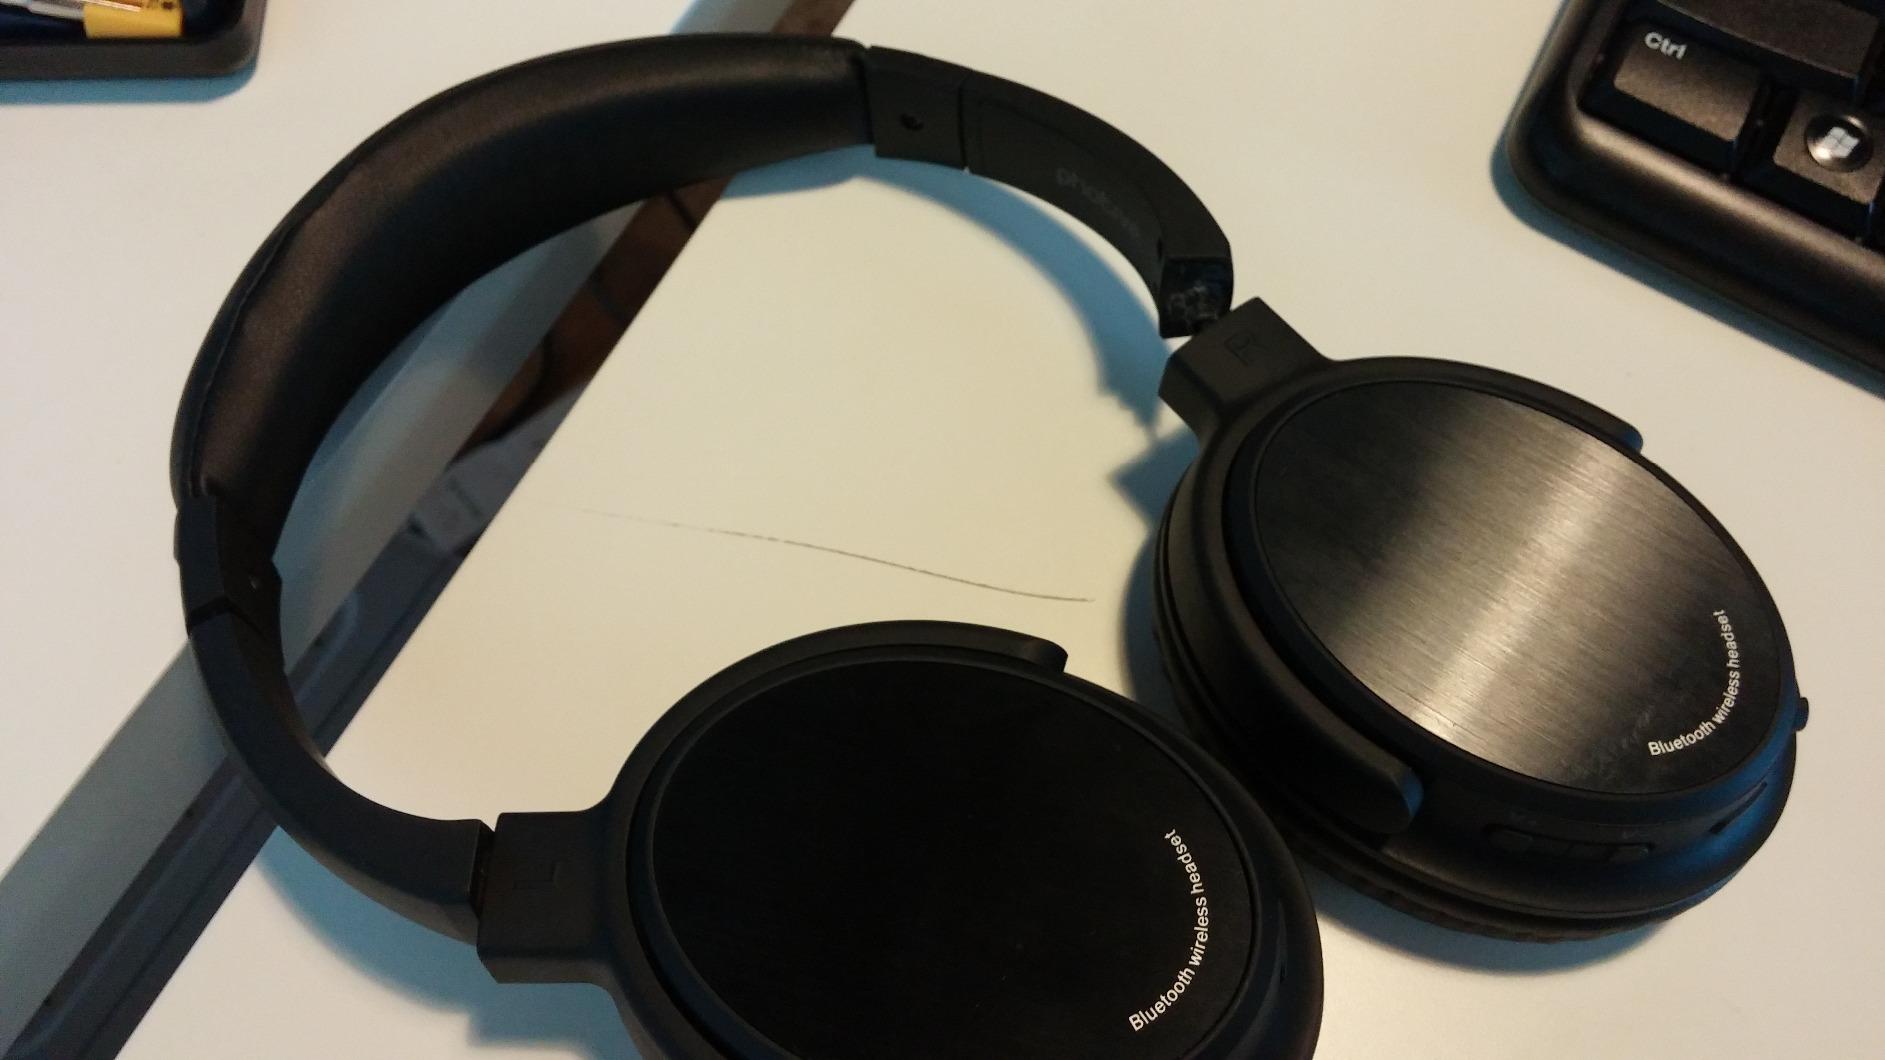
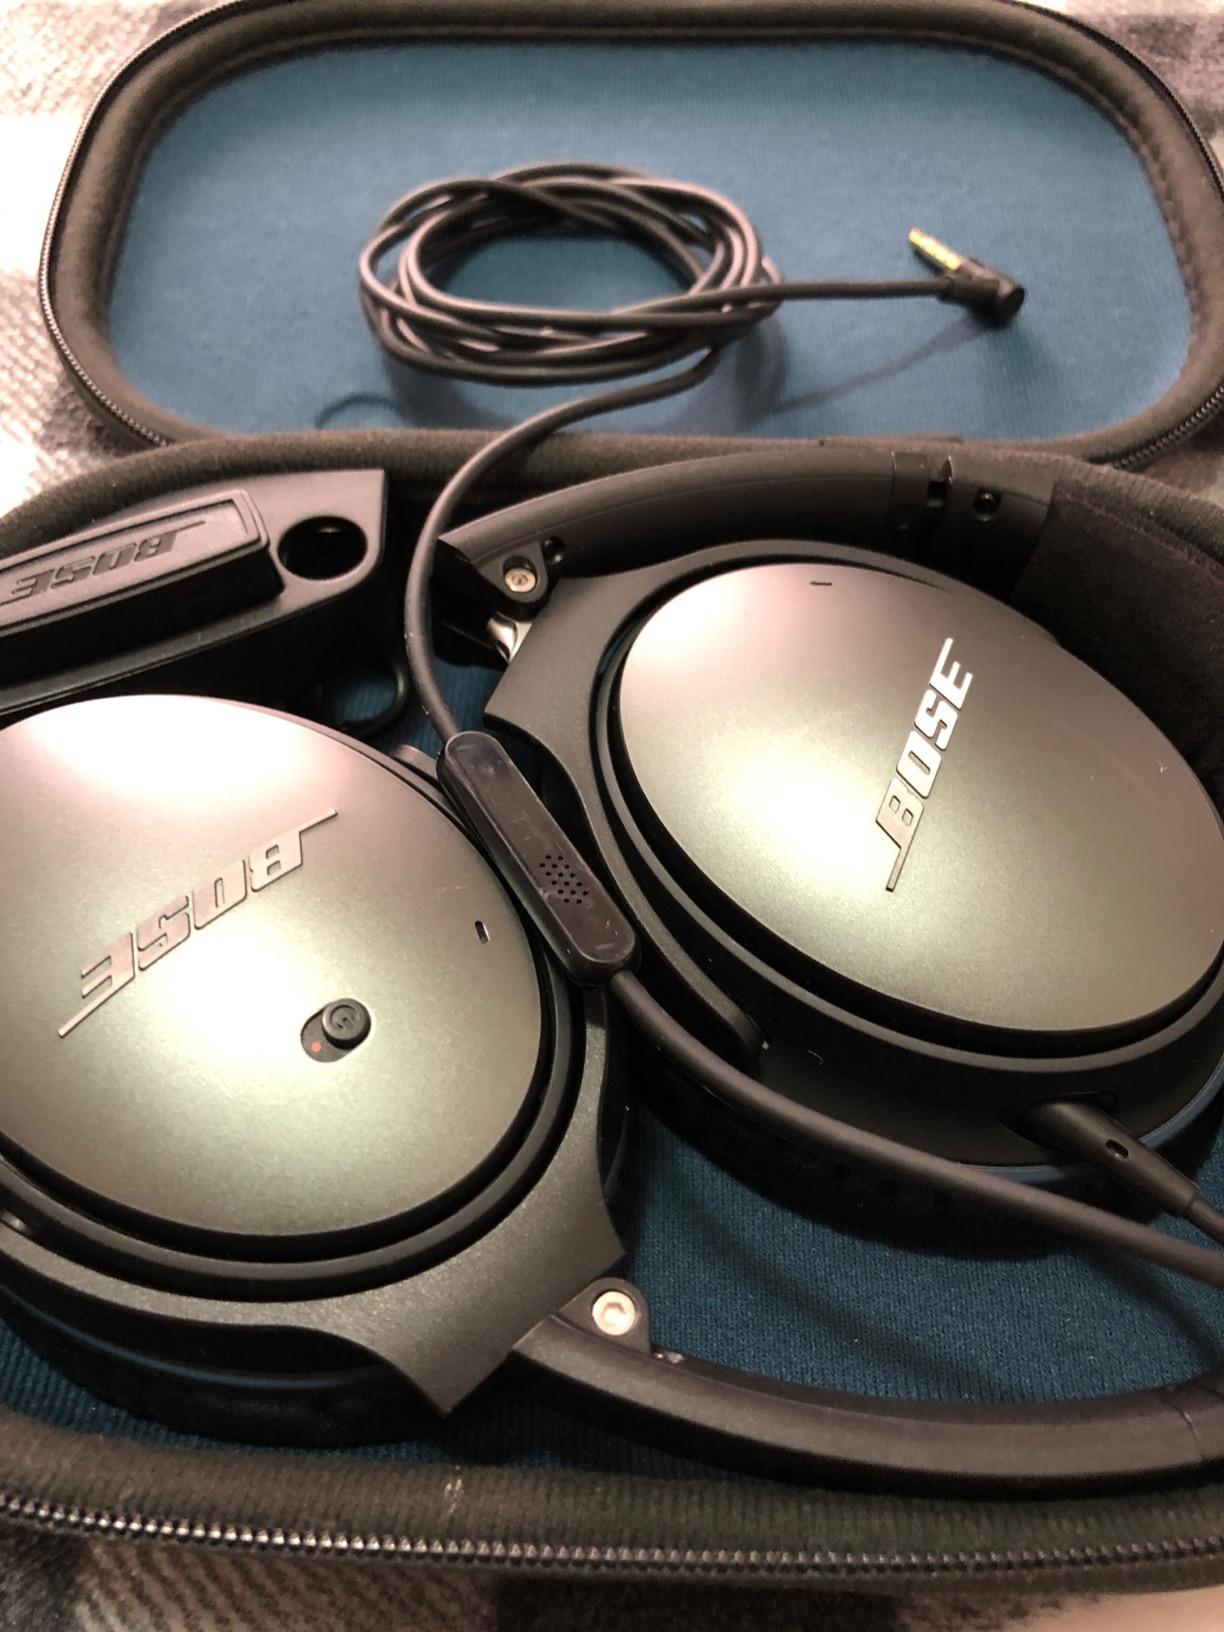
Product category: headphones
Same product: no